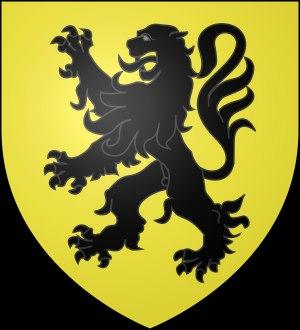
Bouzey, ancien village du duché de Lorraine, donna son nom à une maison illustre de l’ancienne chevalerie. Les armes étaient : D’or au lion de sable.